Dowding system

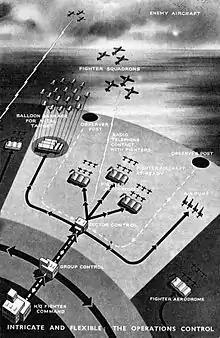
This illustration shows the Dowding reporting chain for a highlighted Sector. ROC reports flow back through the Sector controls to FCHQ; it does not show the radars, which were still officially secret when this was published. Information then flows back from FCHQ to Group, between groups, and down to Sectors, and then to the defences.

The Dowding system was the world's first wide-area ground-controlled interception network, controlling the airspace across the United Kingdom from northern Scotland to the southern coast of England. It used a widespread dedicated land-line telephone network to rapidly collect information from Chain Home (CH) radar stations and the Royal Observer Corps (ROC) in order to build a single image of the entire UK airspace and then direct defensive interceptor aircraft and anti-aircraft artillery against enemy targets. The system was built by the Royal Air Force just before the start of World War II, and proved decisive in the Battle of Britain.